Doug Argue

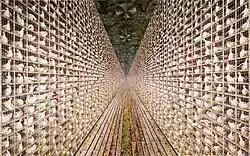
Doug Argue's 1994 "Untitled", an oil painting on canvas (144 in. x 216 in.), is on long-term loan to the <a href="https%3A//wam.umn.edu/">Weisman Art Museum

In 1989, after the birth of his son, Mattison, Argue's work started being characterized by the use of parts to render the idea of a whole. He chose chickens as protagonists in a saga where conventionally neglected creatures were turned into subjugated minorities.